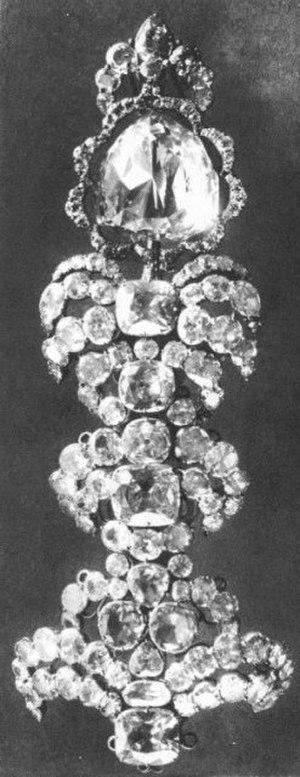
Le diamant Florentin décorant intégré dans une aigrette. Cette photo a été prise entre 1870 et 1900. Русский: Алмаз Флорентиец в виде украшения для шляпы. Эта фотография была сделана где то между 1870 и 1900 гг.